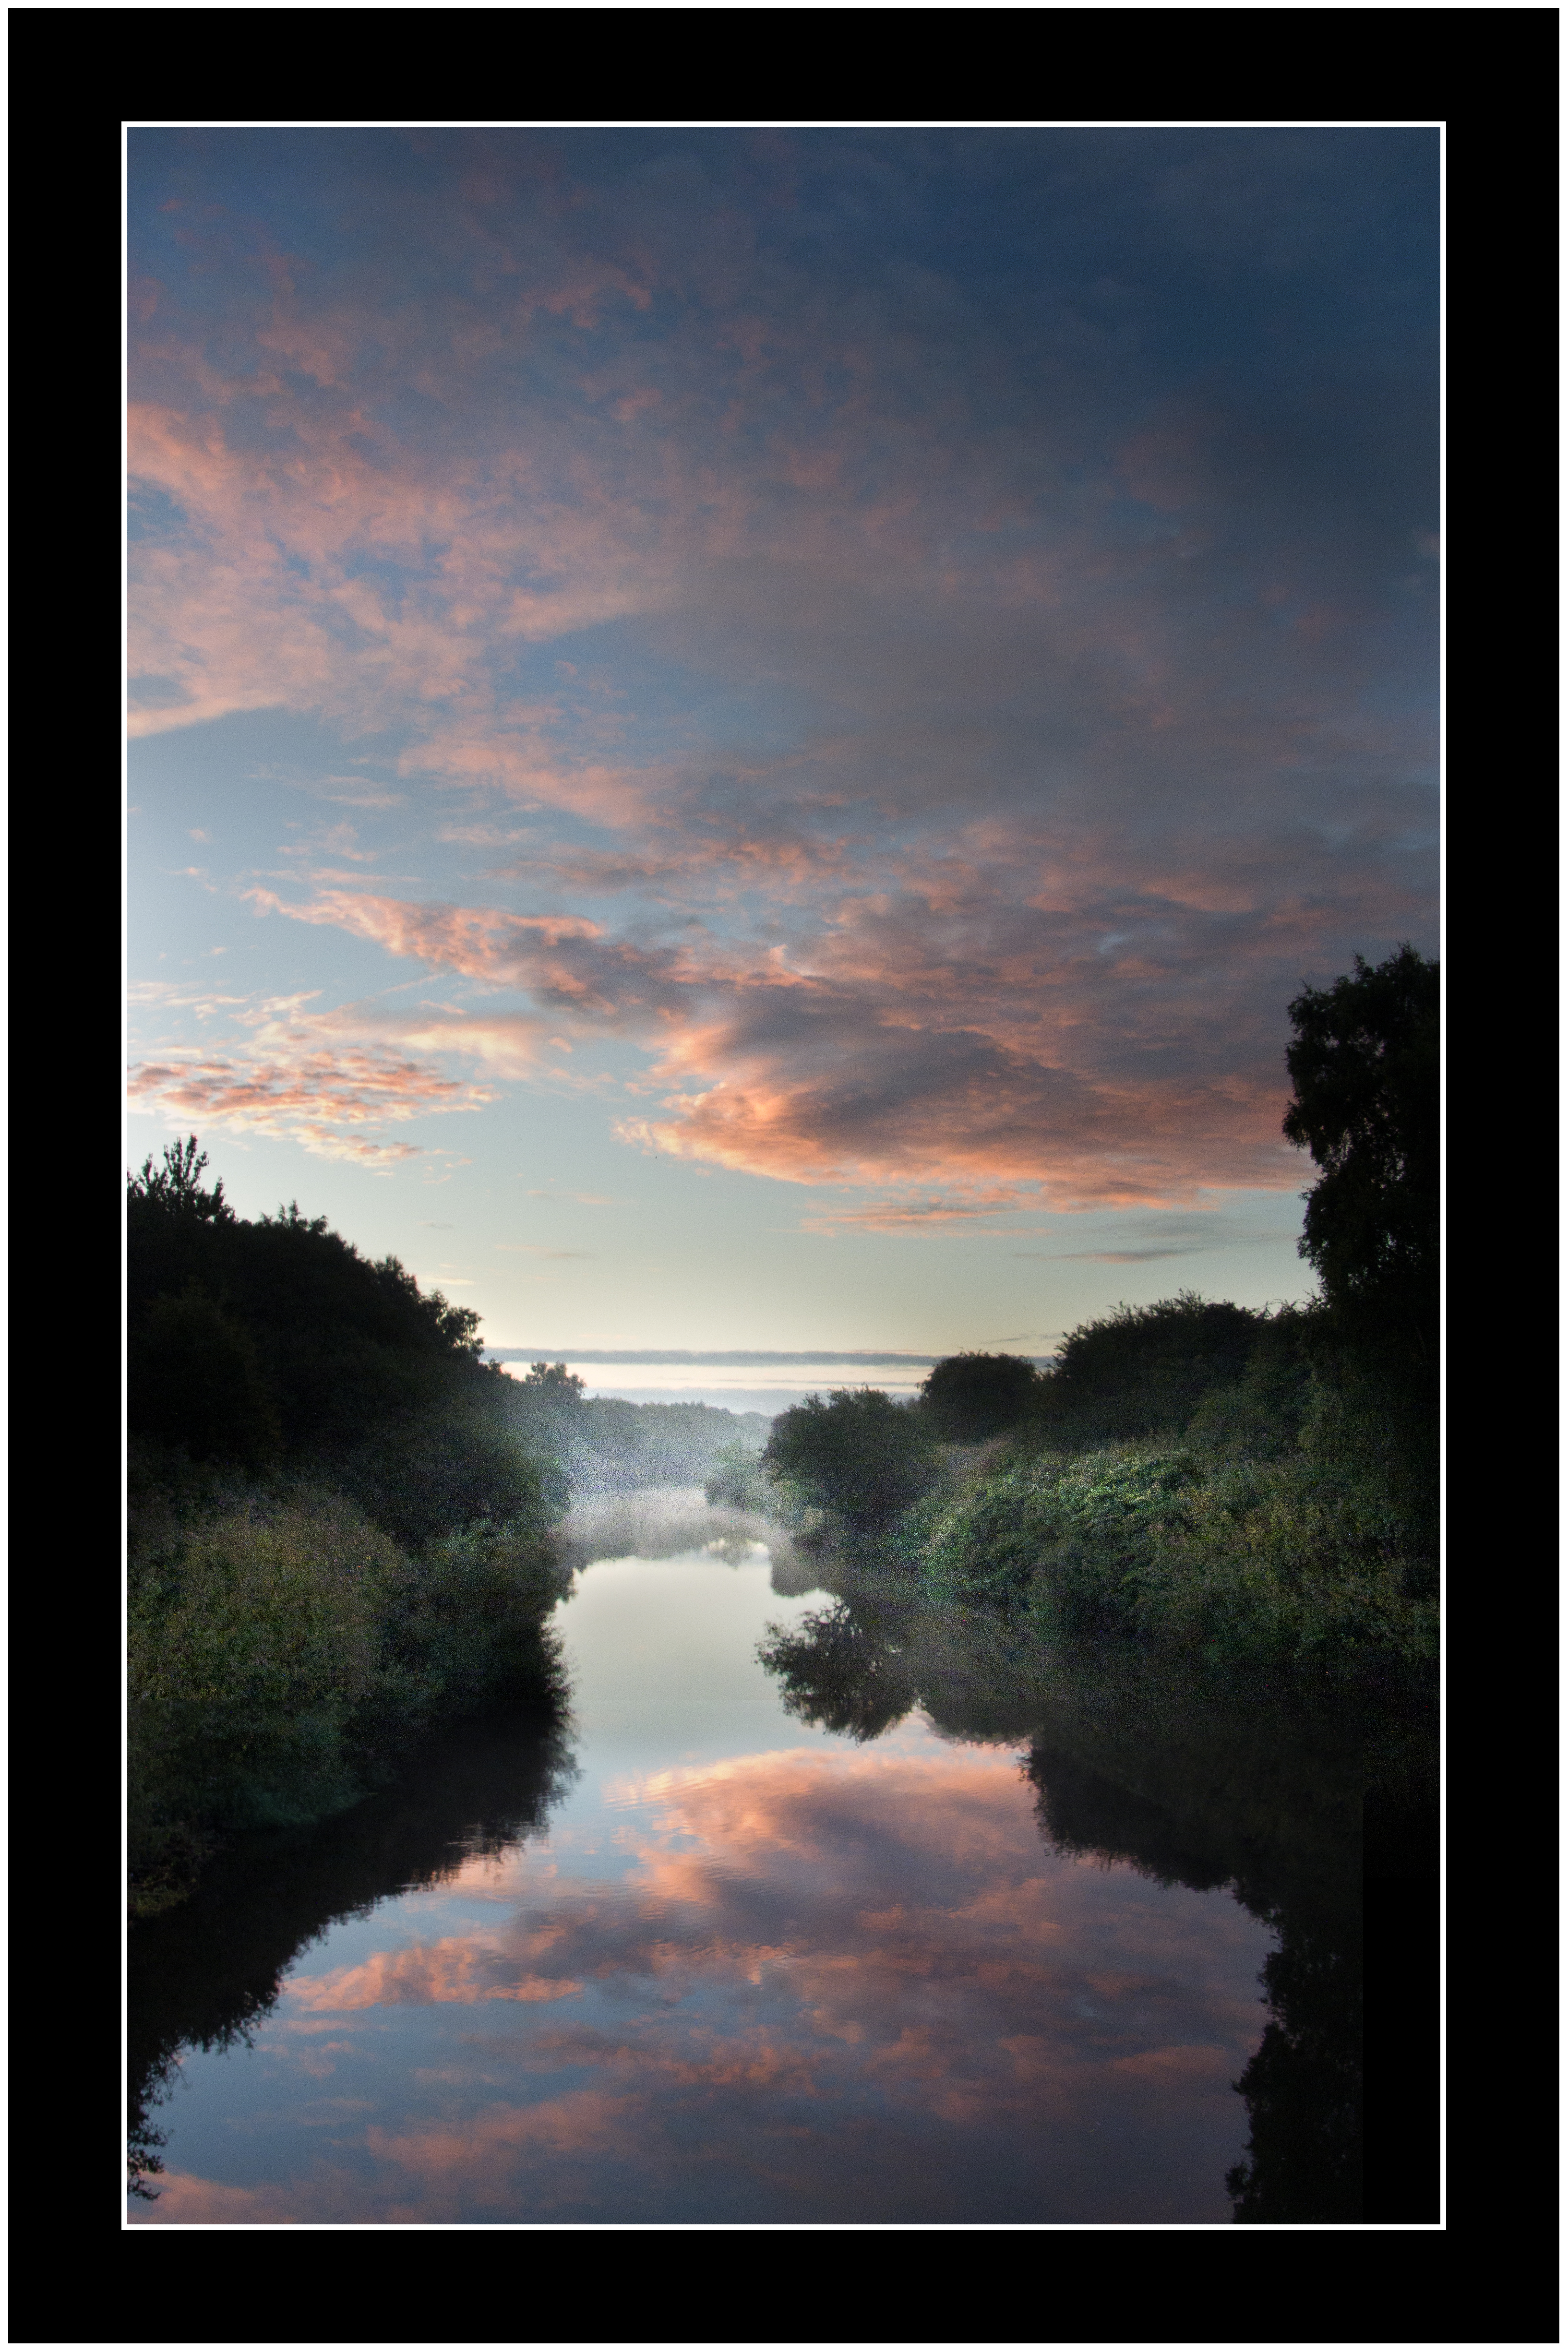
landscape, water, horizon, silhouette, cloud, sky, sun, fog, sunrise, sunset, mist, sunlight, morning, dawn, atmosphere, river, foggy, dusk, stream, evening, orange, reflection, blue, uk, yorkshire, clouds, misty, ricoh, wakefield, calder